H. C. Asterley

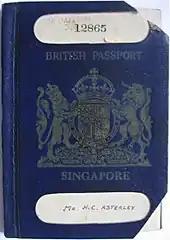
Asterley's Singapore passport, issued in 1951

Hugh Cecil Asterley (10 May 1902 – 1973) was a British writer and colonial administrator, who wrote crime and mystery stories and novels, usually with a south-east Asian setting, as H. C. Asterley.